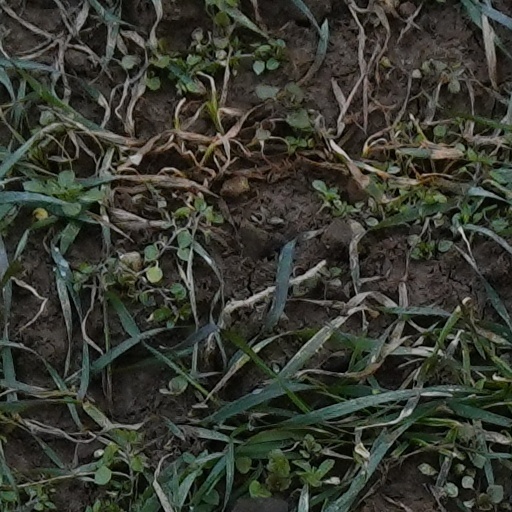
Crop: wheat